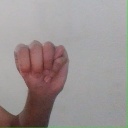
अक्षर: म